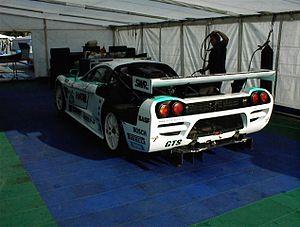
Konrad Motorsport est une écurie de course automobile d'origine autrichienne, actuellement basée à Verl en Rhénanie-du-Nord-Westphalie. Fondée par le pilote autrichien Franz Konrad en 1974, l'écurie a surtout fait courir des Porsche mais aussi des Ferrari, des Lamborghini et des Saleen.
Konrad Motorsport est une écurie de course automobile d'origine autrichienne, actuellement basée à Verl en Rhénanie-du-Nord-Westphalie. Fondée par le pilote autrichien Franz Konrad en 1974, l'écurie a surtout fait courir des Porsche mais aussi des Ferrari, des Lamborghini et des Saleen.